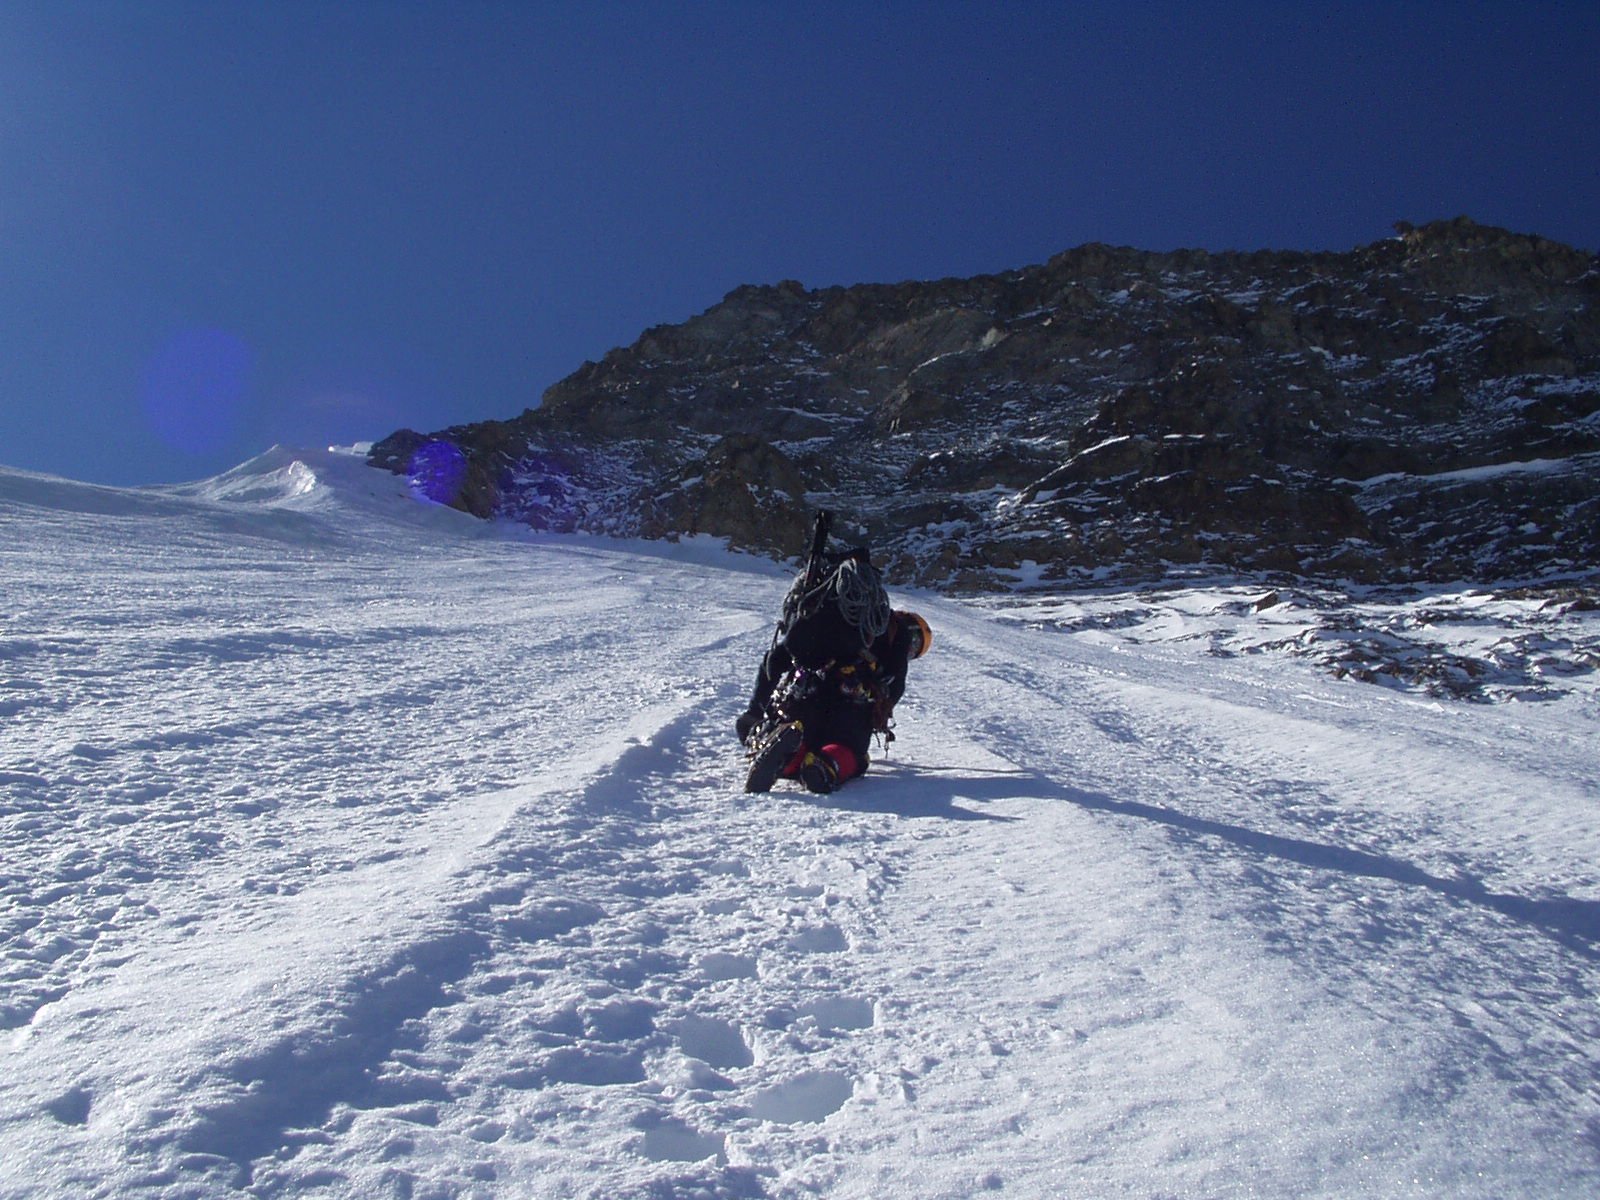
mountain, snow, winter, mountain range, vehicle, weather, alpine, extreme sport, skiing, summit, climb, ice wall, mountaineering, winter sport, sports, mountains, ski, footwear, switzerland, piste, ski touring, north wall, alpinism, bergsport, ski mountaineering, ski equipment, outdoor recreation, ice climbing, geological phenomenon, big horn